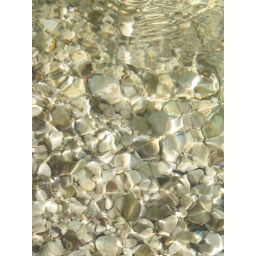
something like that you can only find in the crystal clear water of the limestone alps in austria.